Frederick II of Denmark

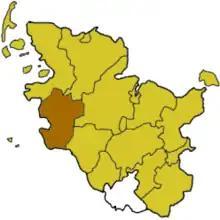
Dithmarschen

Frederick's father Christian III died on 1 January 1559 at Koldinghus. Frederick was not present at his father's bedside when he died, a circumstance that did not endear the new king, now King Frederick II of Denmark-Norway, to the councillors who had grown to appreciate and revere Christian.